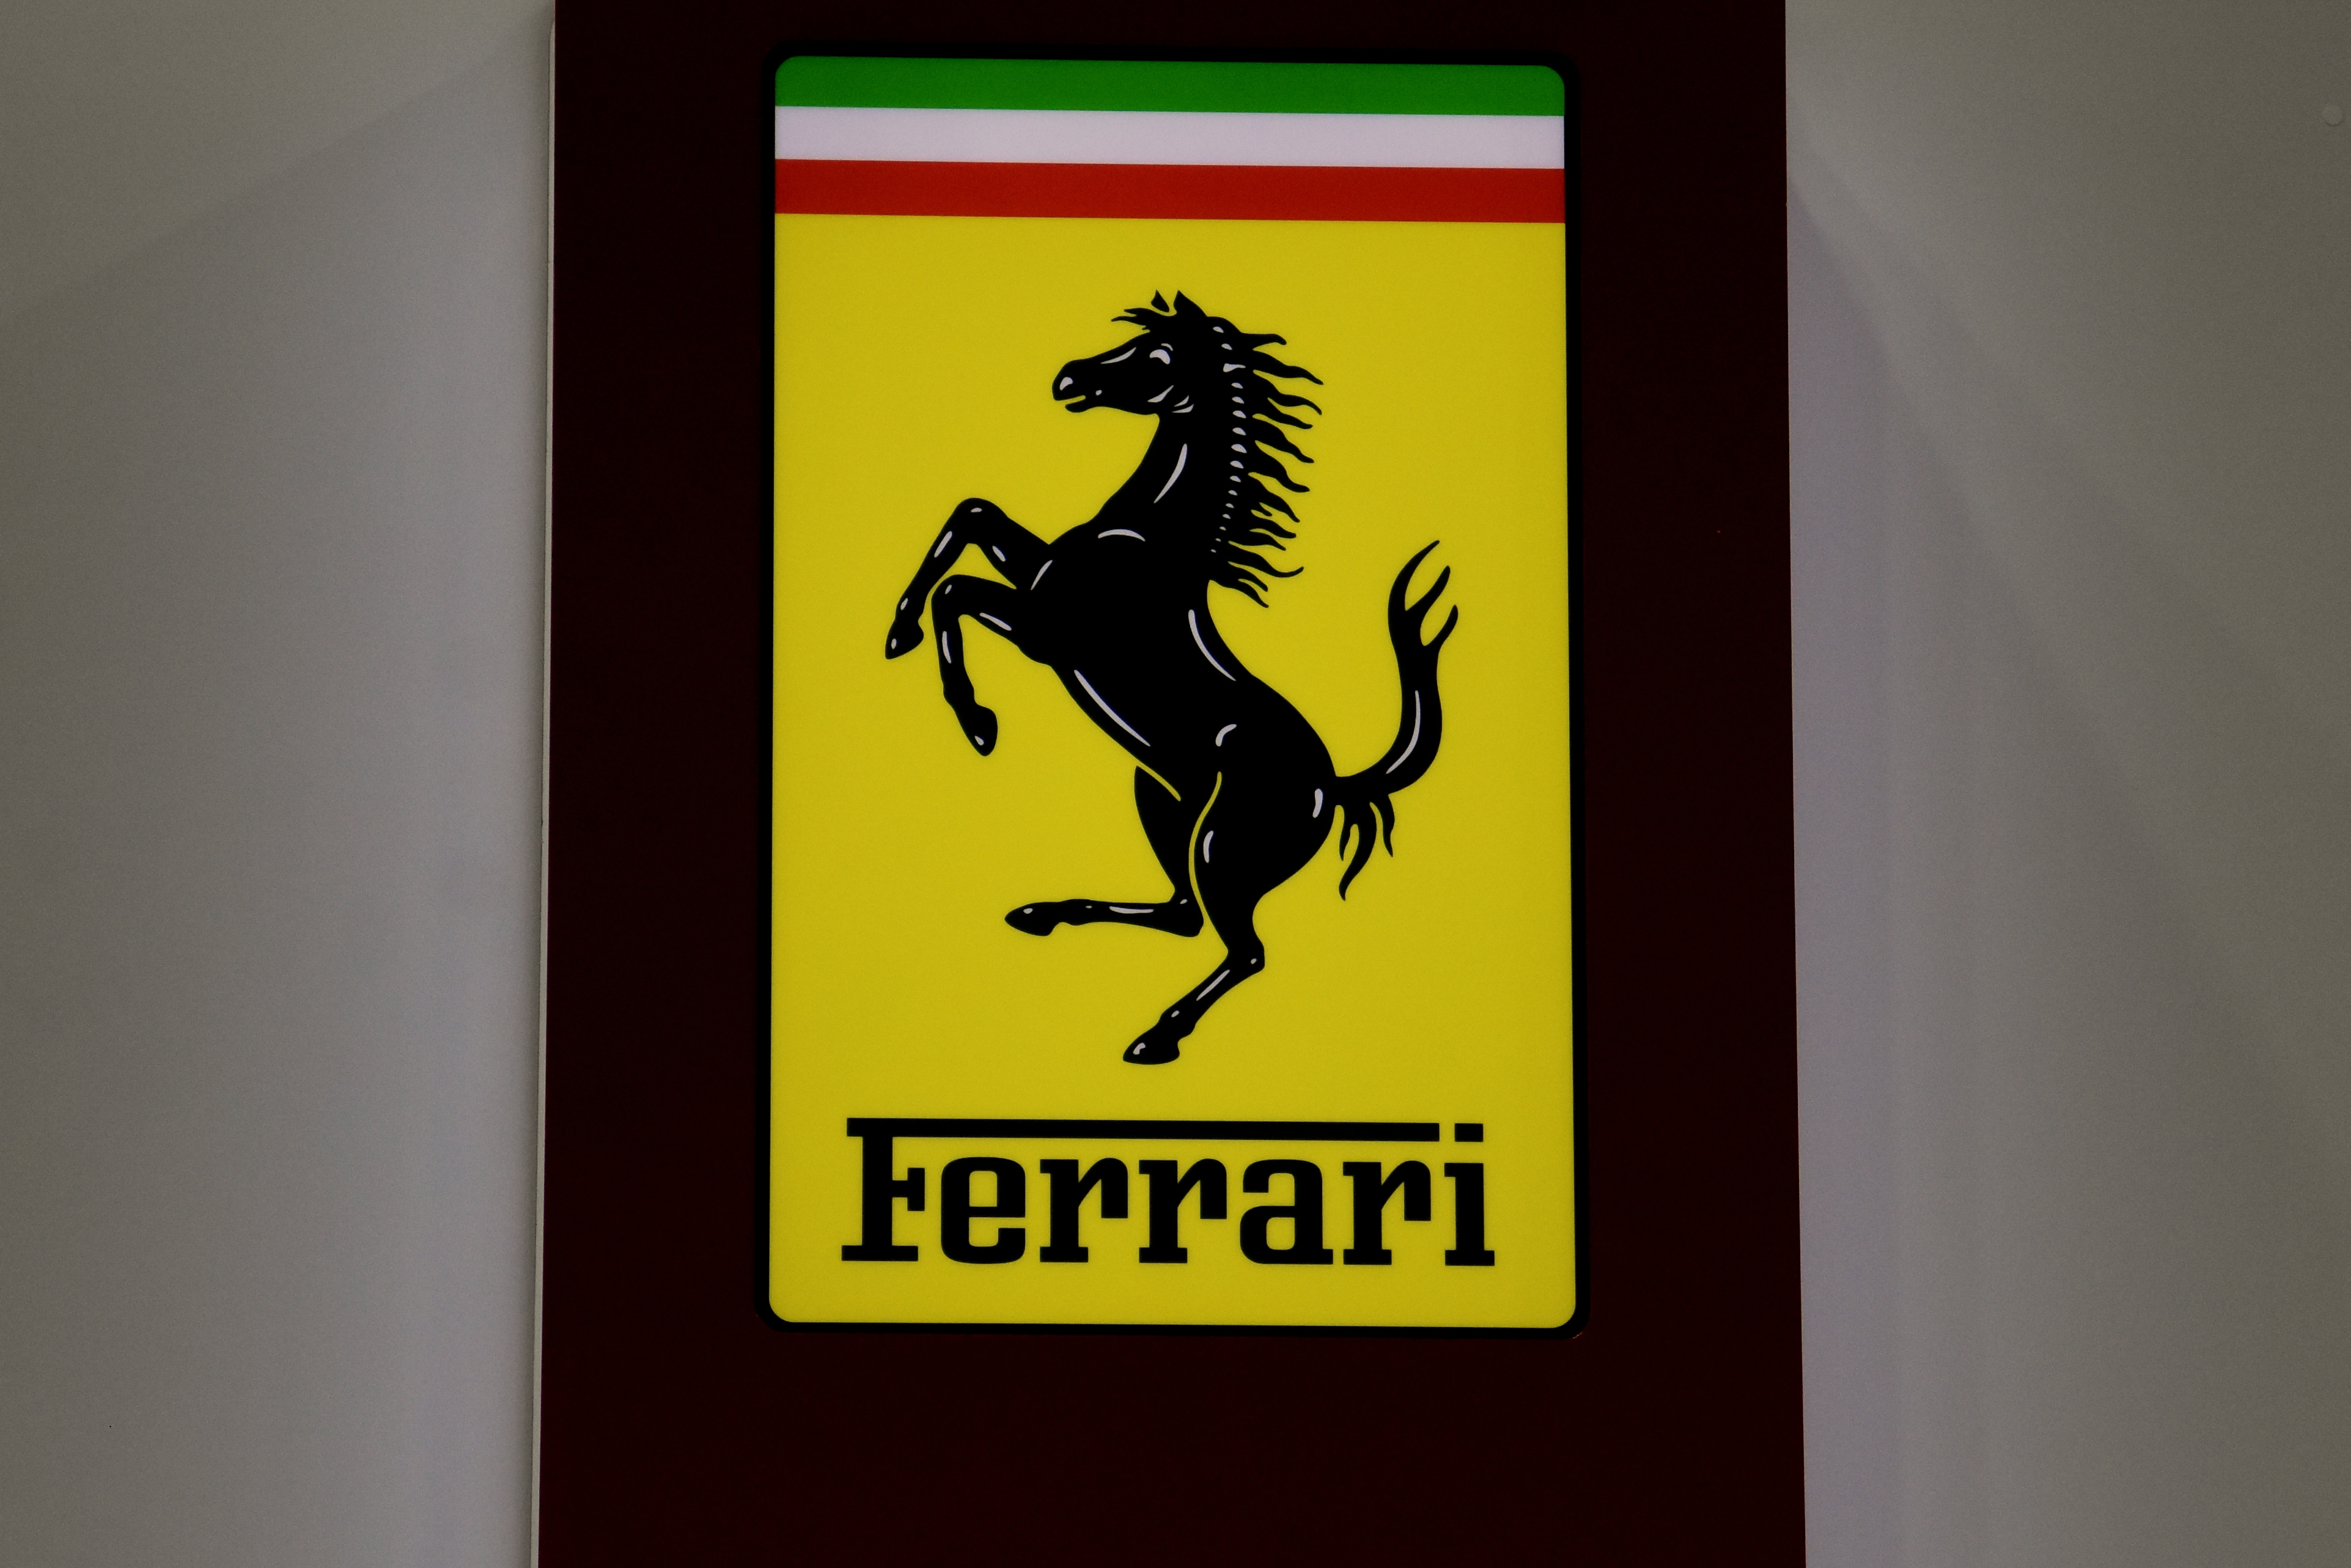
automobile, engine, trade, economy, gasoline, diesel, barcelona, cars, technology, brands, automotive, spain, mobility, green, logo, font, graphics, stallion, signage, horse, rectangle, symbol